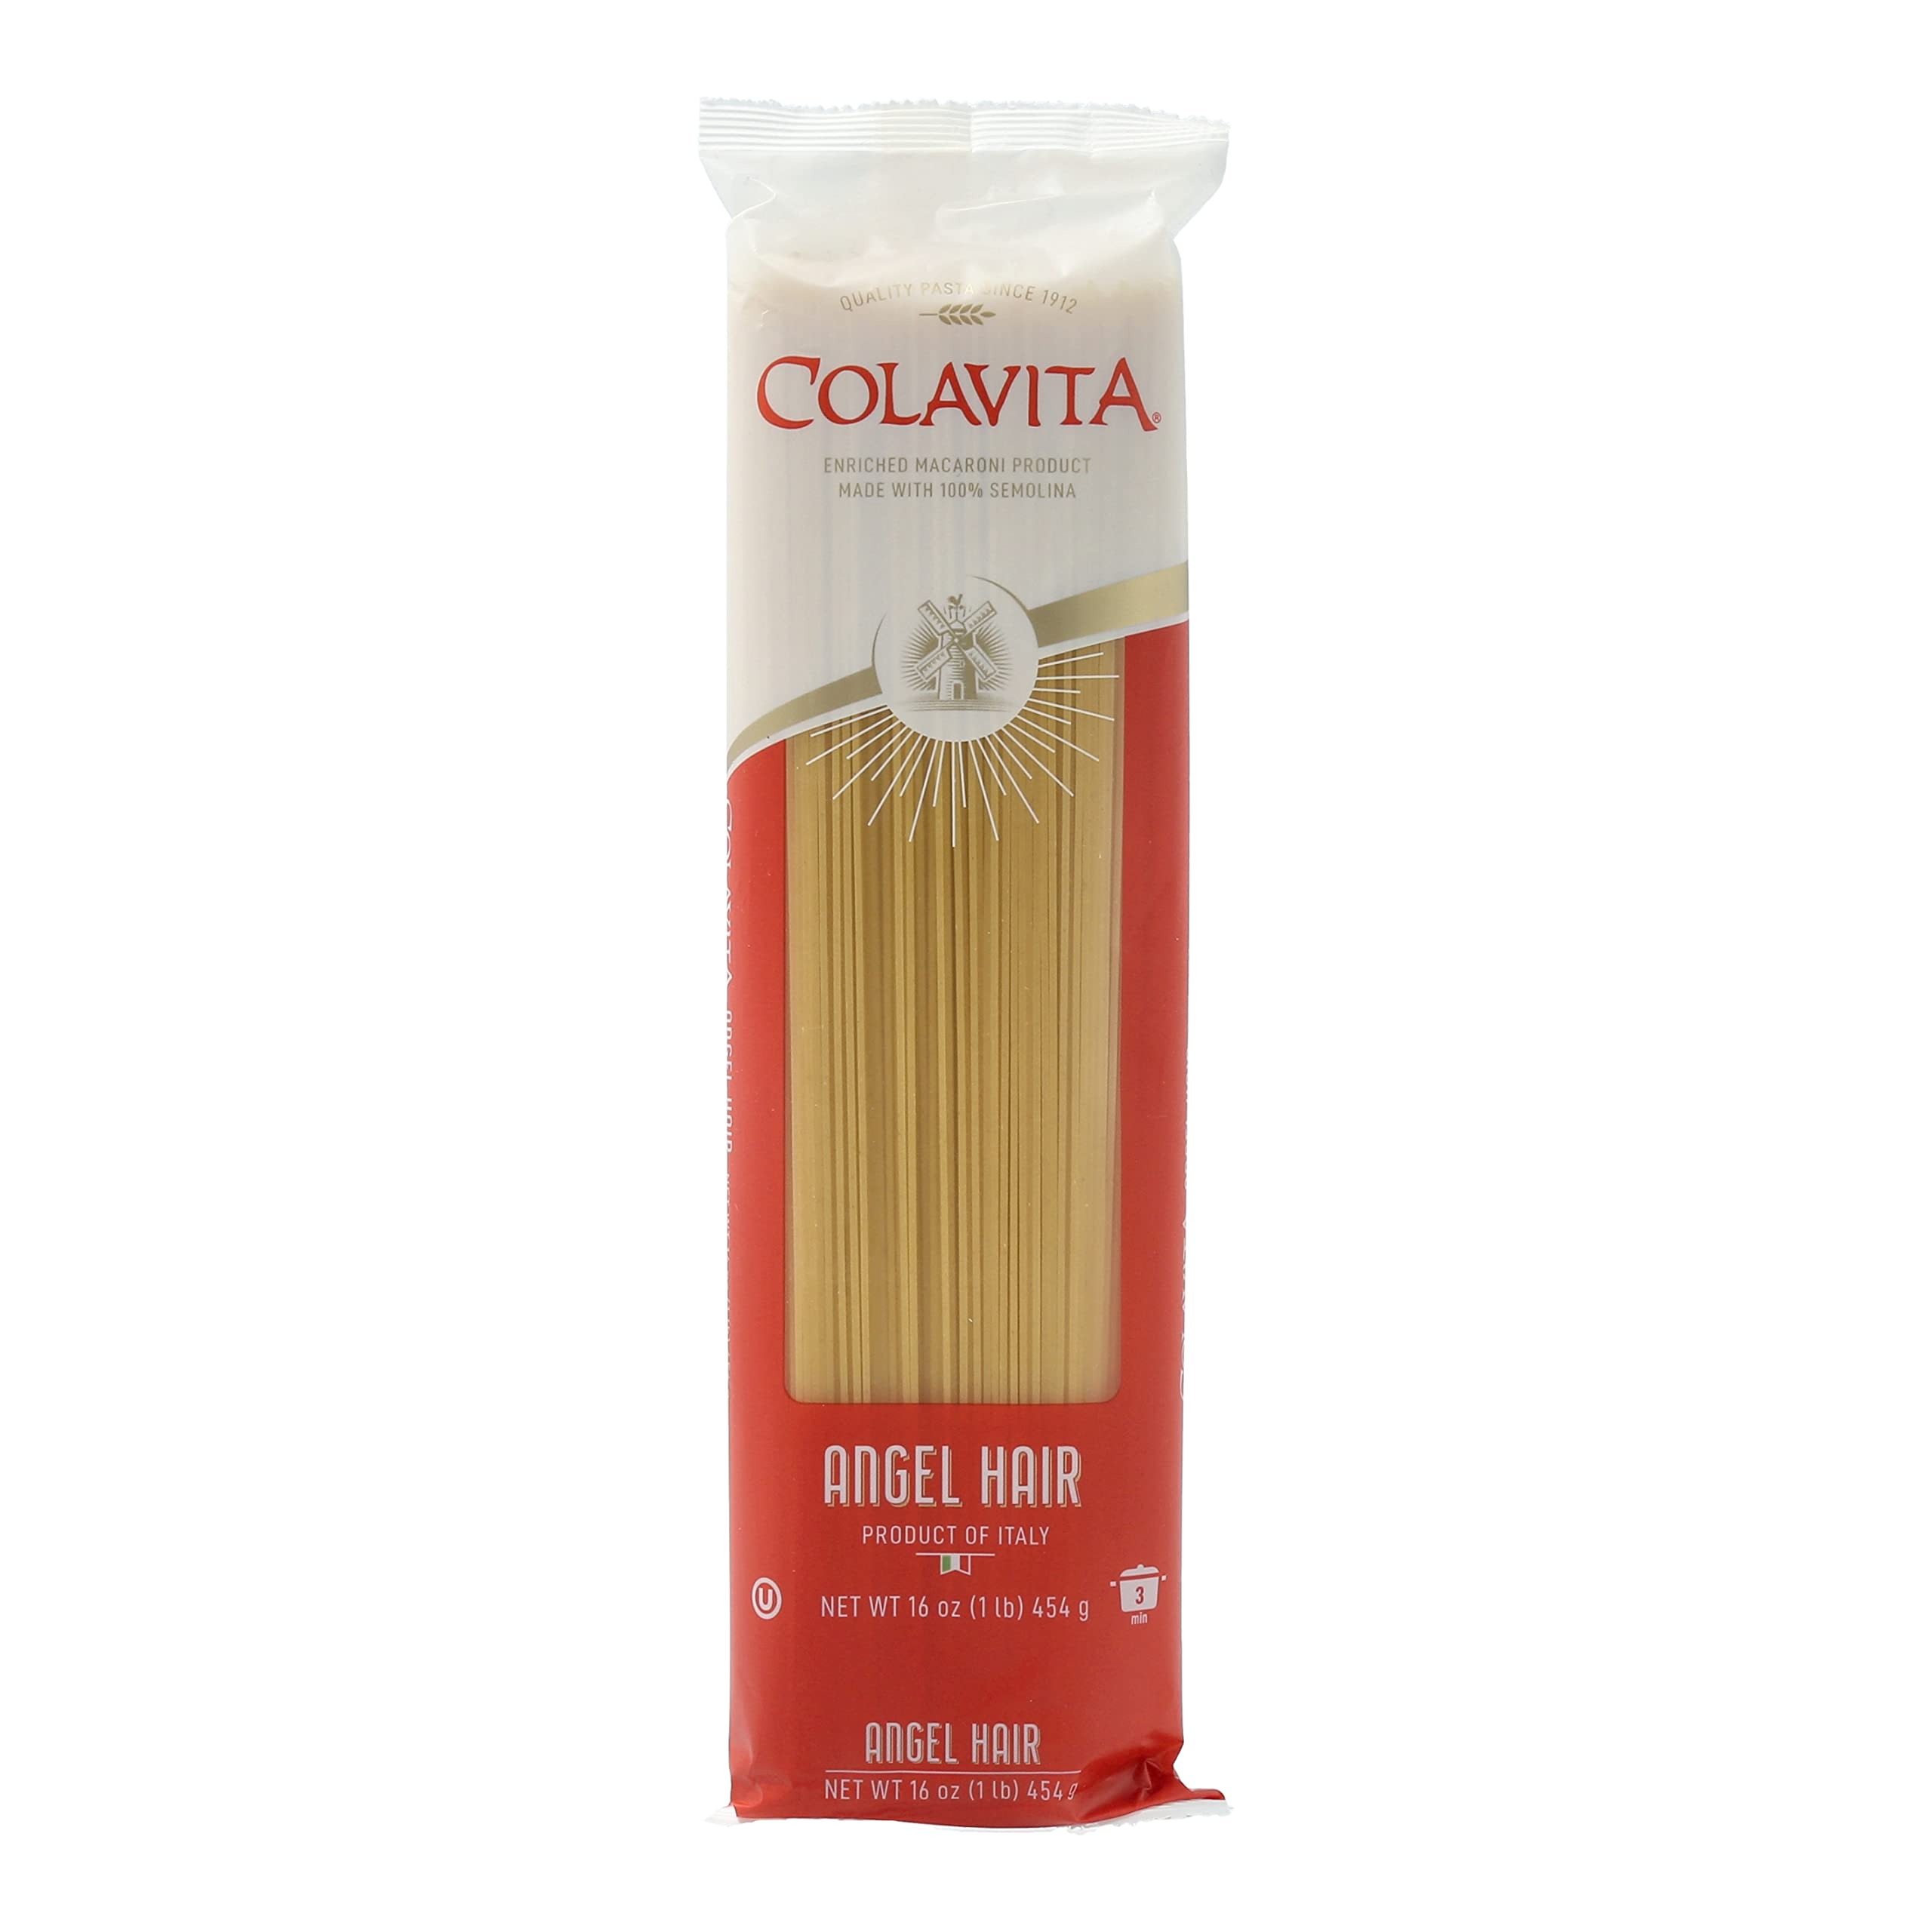
Item Name: Colavita Pasta - Capellini (Angel Hair), 1 Pound - Pack of 20
Bullet Point 1: Authentic Italian pasta with superb flavor - texture and color.
Bullet Point 2: Produced using 100% durum wheat and fresh mountain spring water with no salts or artificial ingredients added.
Bullet Point 3: Cooks in 3 minutes
Bullet Point 4: Original Italian choice for home cooks and chefs the world over.
Bullet Point 5: Colavita: A trusted family brand since 1912
Value: 320.0
Unit: Ounce

Price: 124.45